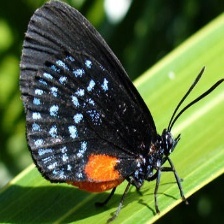
Species: ATALA
Butterfly family (ImageNet category): lycaenid_butterfly